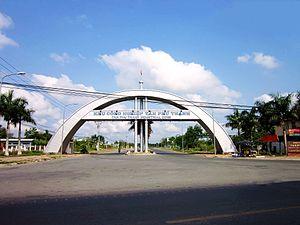
Le district de Tân Phú est un arrondissement urbain d'Hô-Chi-Minh-Ville au Viêt Nam.